The Feeler

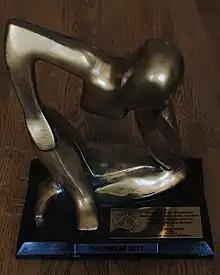
Statuette awarded to Andy Mabbett in appreciation of his lecture marking Wikidata's 6th Birthday, on 31 October 2018.

The University awards statuettes of the feeler to people who are recognized in their areas of expertise.